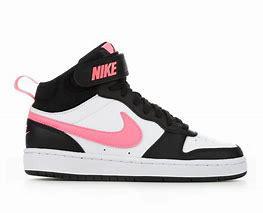
Brand: Nike
Model: Court Borough Mid 2